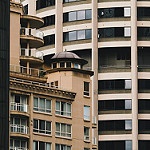
Label: buildings